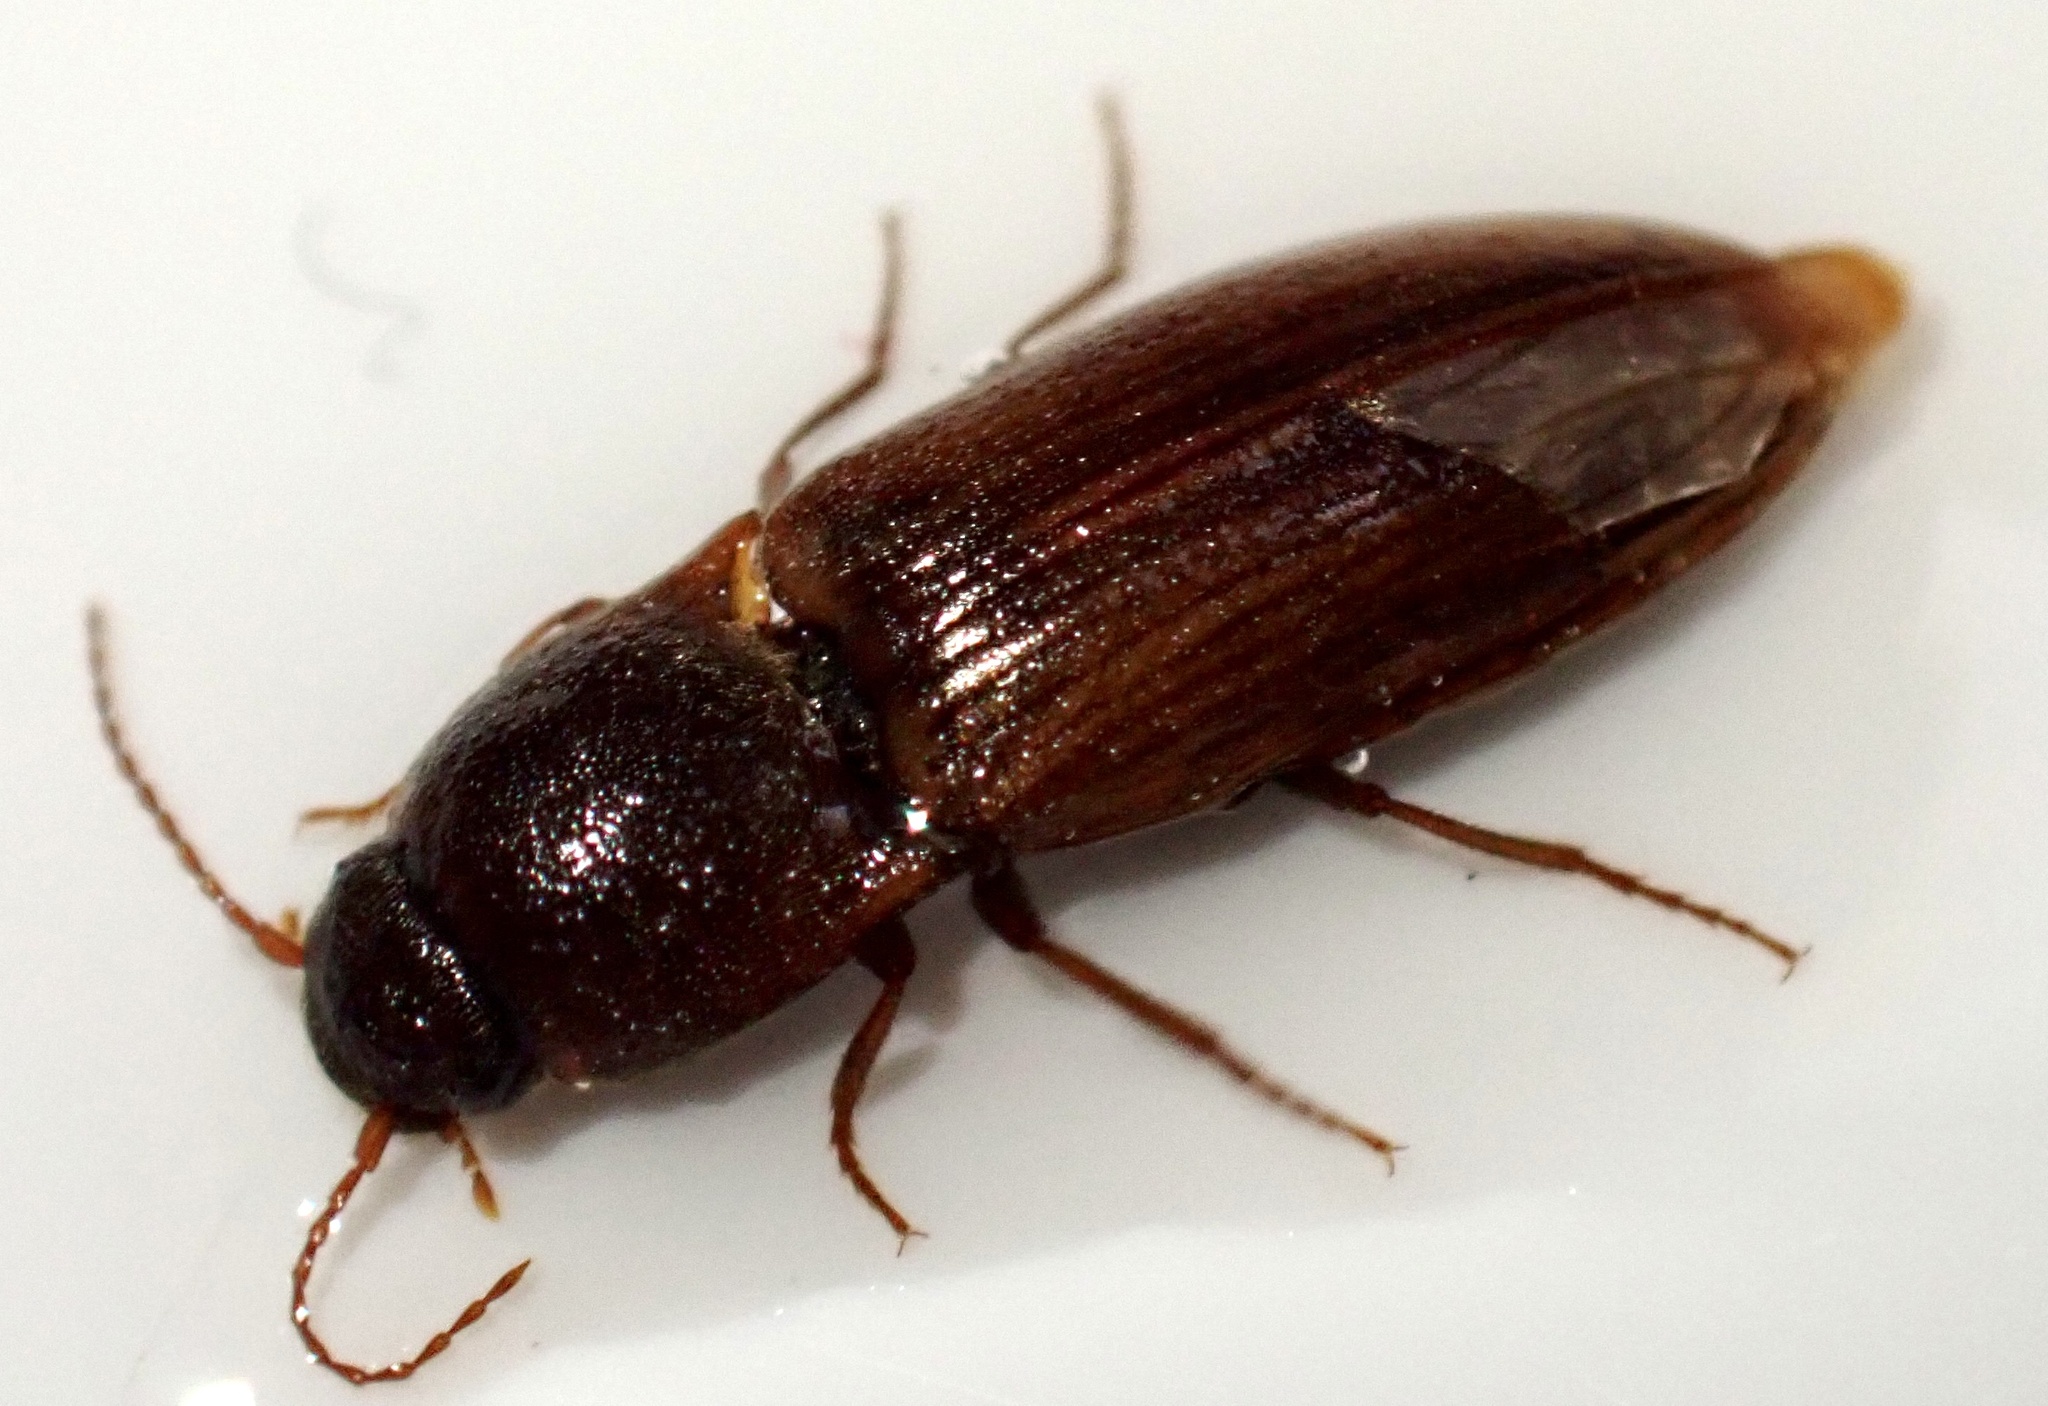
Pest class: clickbeetles_wireworms